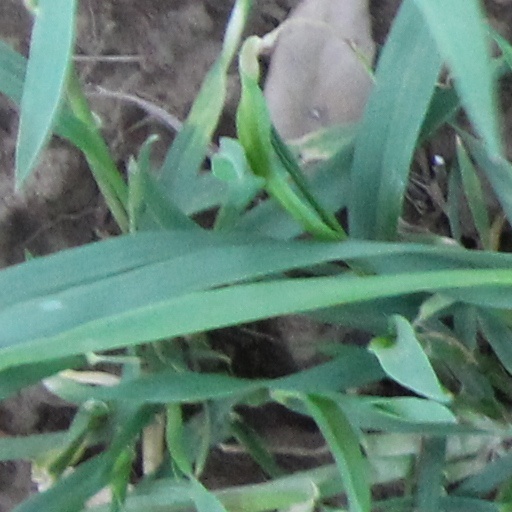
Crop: wheat